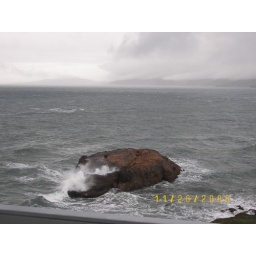
rock in water sfo 2006 125